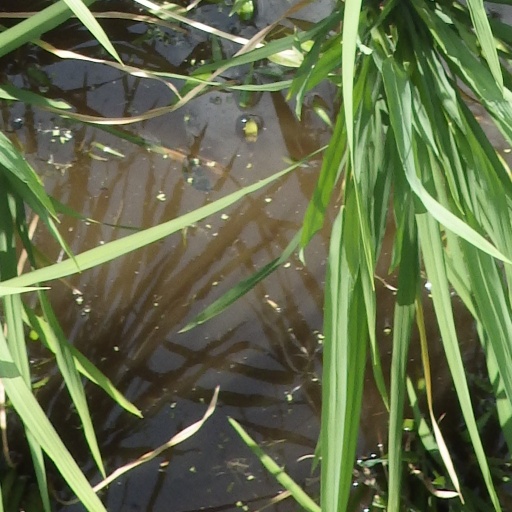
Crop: rice